Overgaden

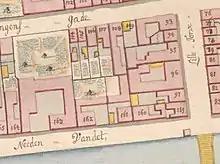
No. 161 seen on a detail from Christian Gedde's map of Christianshavn Quarter, 1757.

Overgaden Neden Vandet 17 and Overgaden Neden Vandet 15 were originally part of the same property. It was owned by distiller and timber merchant Claus Byssing in 1675. The only building on the property was then a building with shed roof pulled back from the street. The rest of the property was used for the storage of timber. Byssing's property was listed as No. 93 in Christianshavn Quarter in Copenhagen's first cadastre of 1689. It was later divided into two separate properties. The property now known as Overgaden Neden Vandet 17 was listed as No. 161 in the new cadastre of 1756. It was at that time owned by "ekviopagemester" Chrisitan Frederiks Irgens. The other property was listed as No. 162 and belonged to anchor smith Jonas Jochumsen Lund.